John Kotelawala

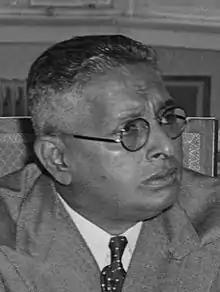
Col. Sir John Kotelawala, c. 1951

General Sir John Lionel Kotelawala (4 April 1897 – 2 October 1980) was a Sri Lankan statesman, who served as the 3rd Prime Minister of Ceylon (Sri Lanka) from 1953 to 1956.